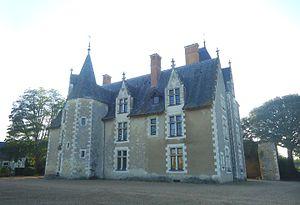
Façade est du Manoir dit château de Lorrière. This building is inscrit au titre des Monuments Historiques. It is indexed in the Base Mérimée, a database of architectural heritage maintained by the French Ministry of Culture,
Le château de Lorrière est un château situé à Dissé-sous-le-Lude, dans le département français de la Sarthe. Il bénéficie d'une inscription au titre des monuments historiques.
Cet article recense les monuments historiques de l'arrondissement de La Flèche, dans le département de la Sarthe, en France.
Dissé-sous-le-Lude est une ancienne commune française, située dans le département de la Sarthe en région Pays de la Loire, devenue le 1ᵉʳ janvier 2018 une commune déléguée au sein de la commune nouvelle du Lude.